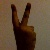
The image shows a hand gesture representing the number 2 in Indian Sign Language.